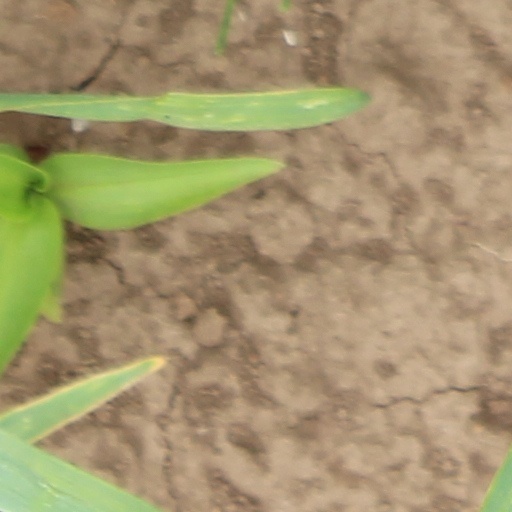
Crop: wheat